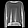
Label: Pullover